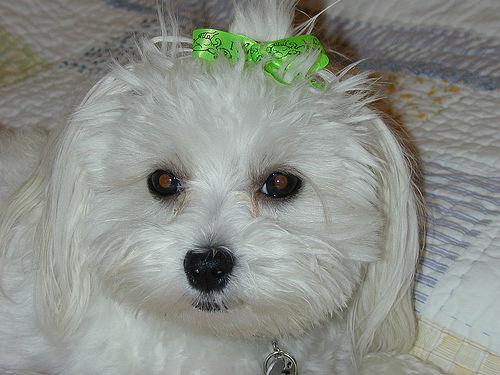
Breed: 249-n000101-Maltese_dog